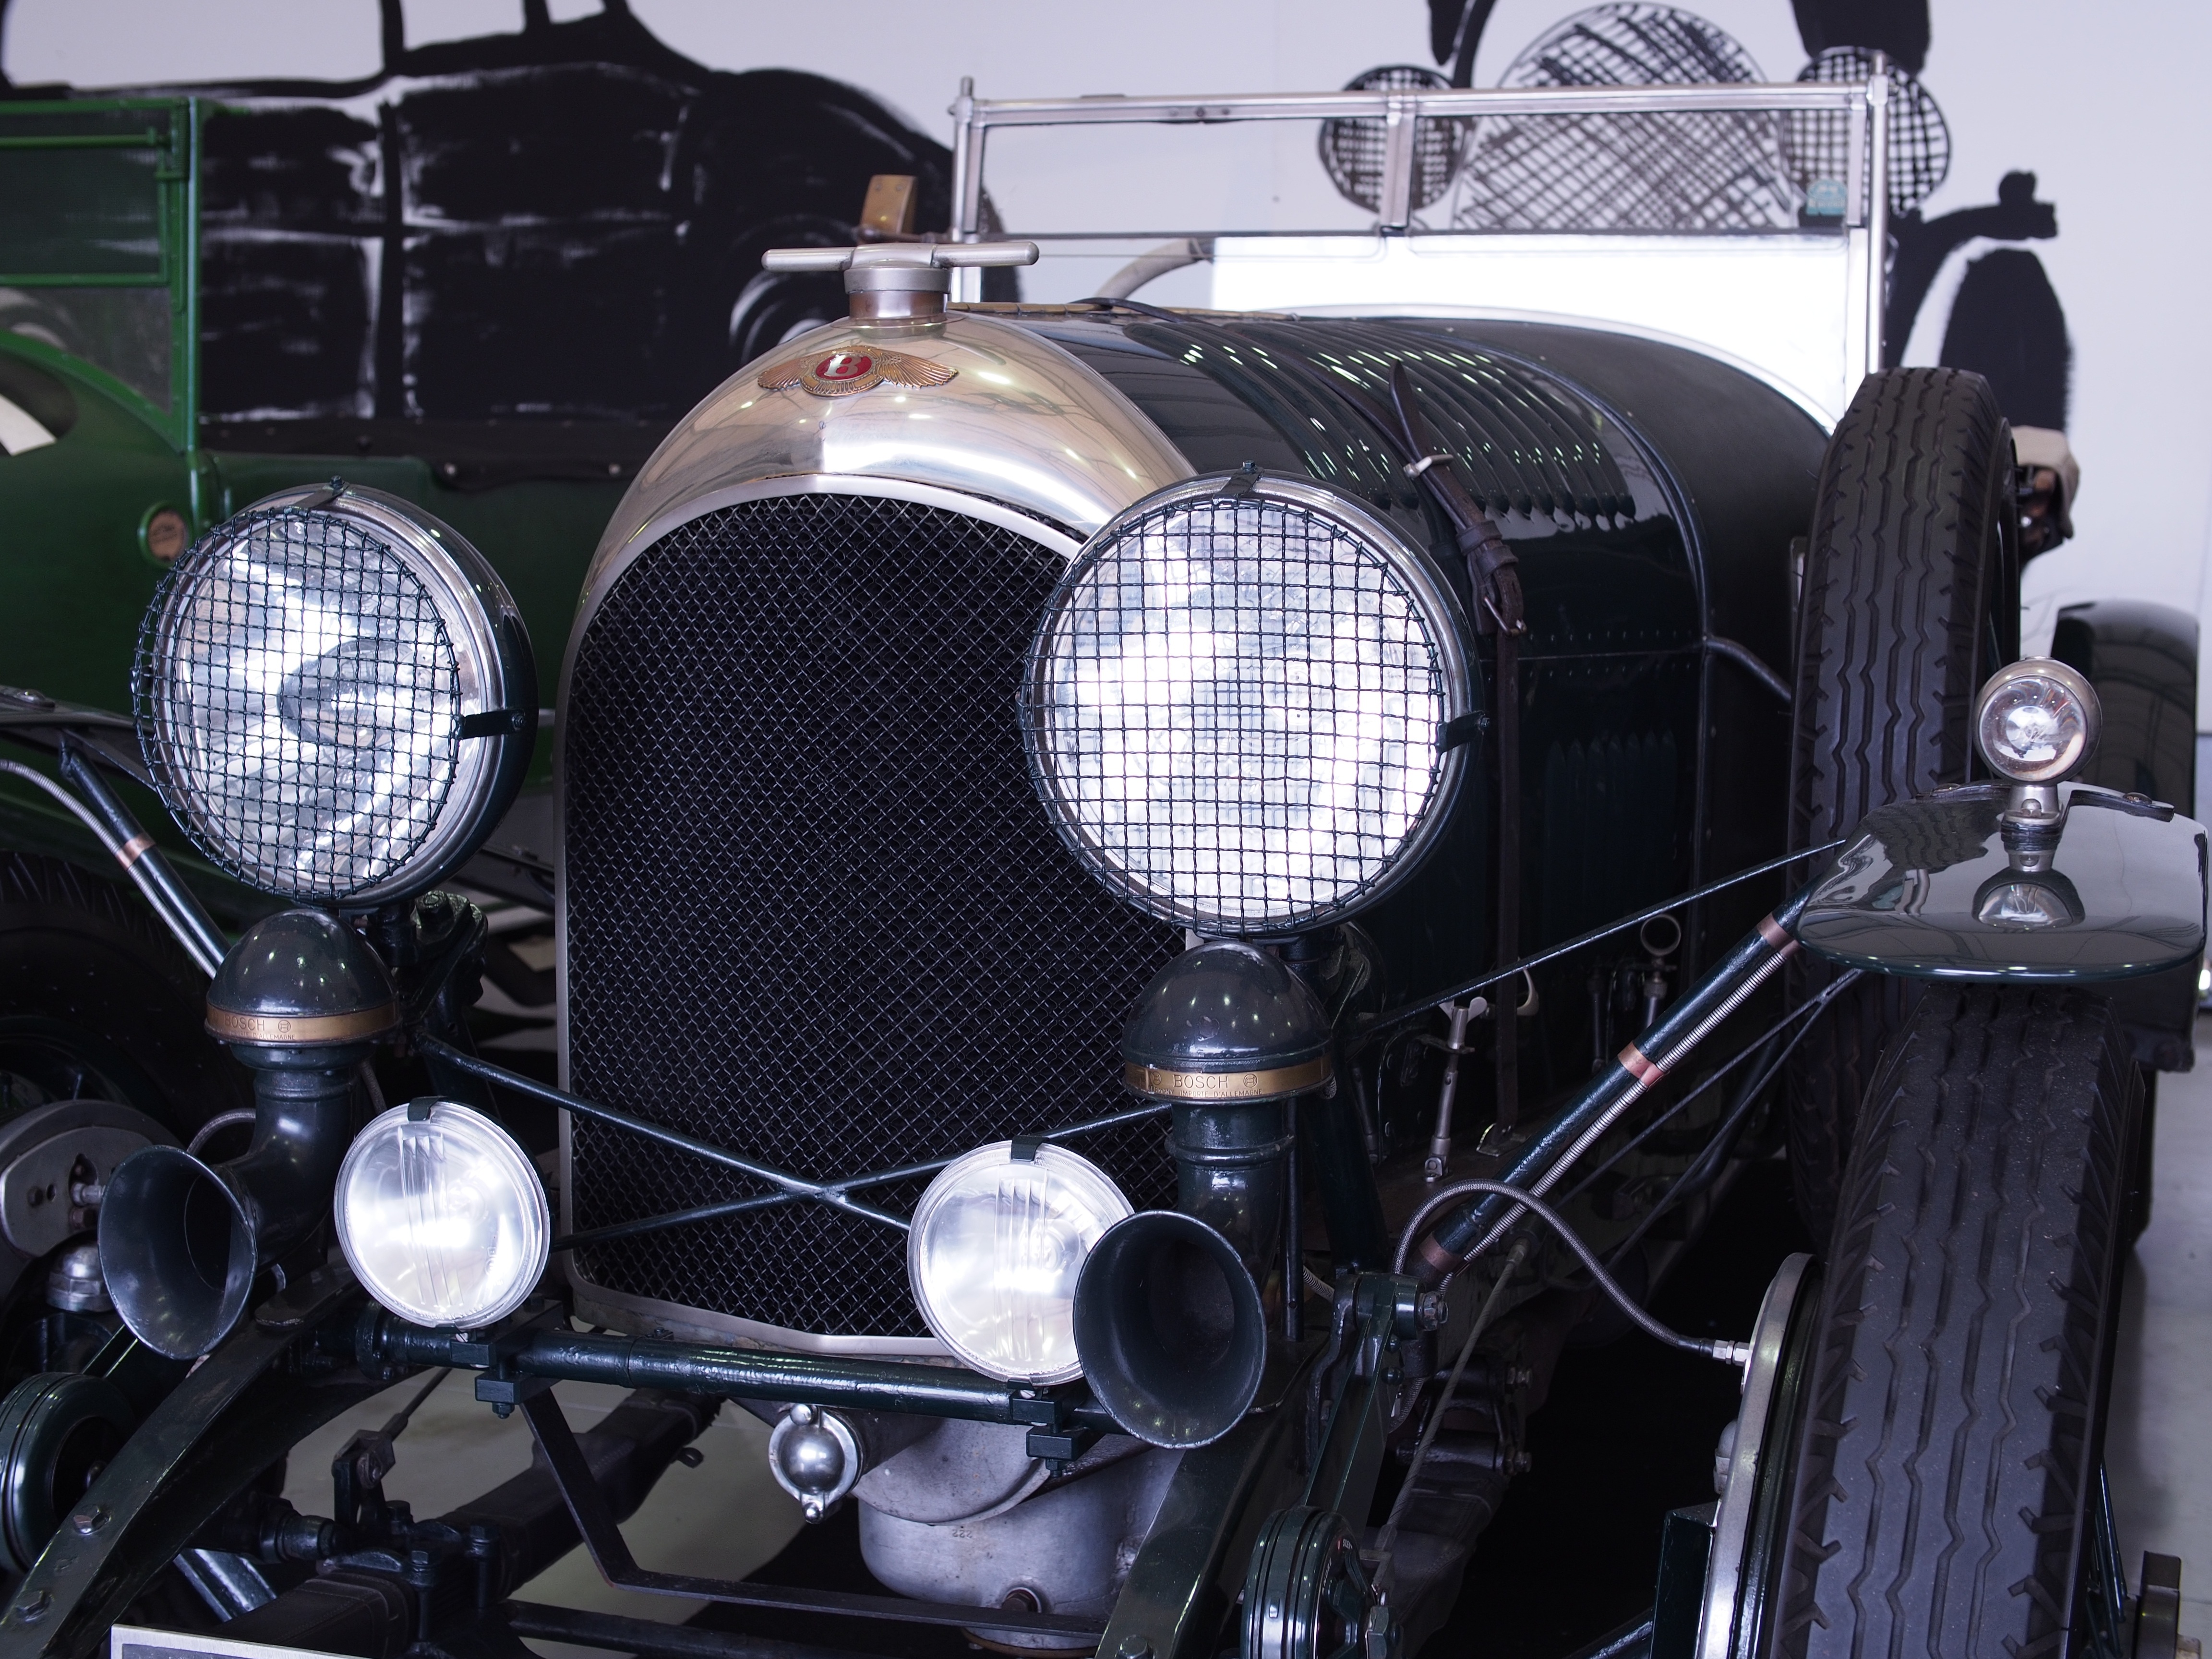
car, vehicle, classic car, automotive, sports car, motor vehicle, vintage car, race car, engine, classic, bentley, antique car, land vehicle, touring car, automobile make, automotive design, luxury vehicle